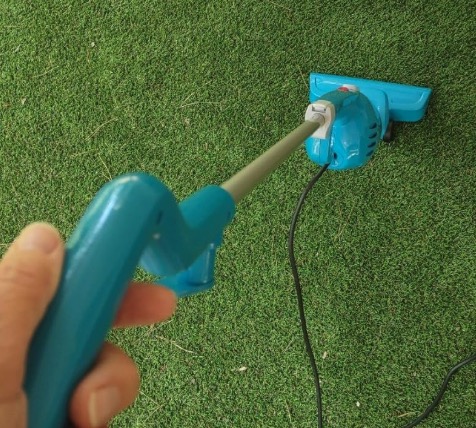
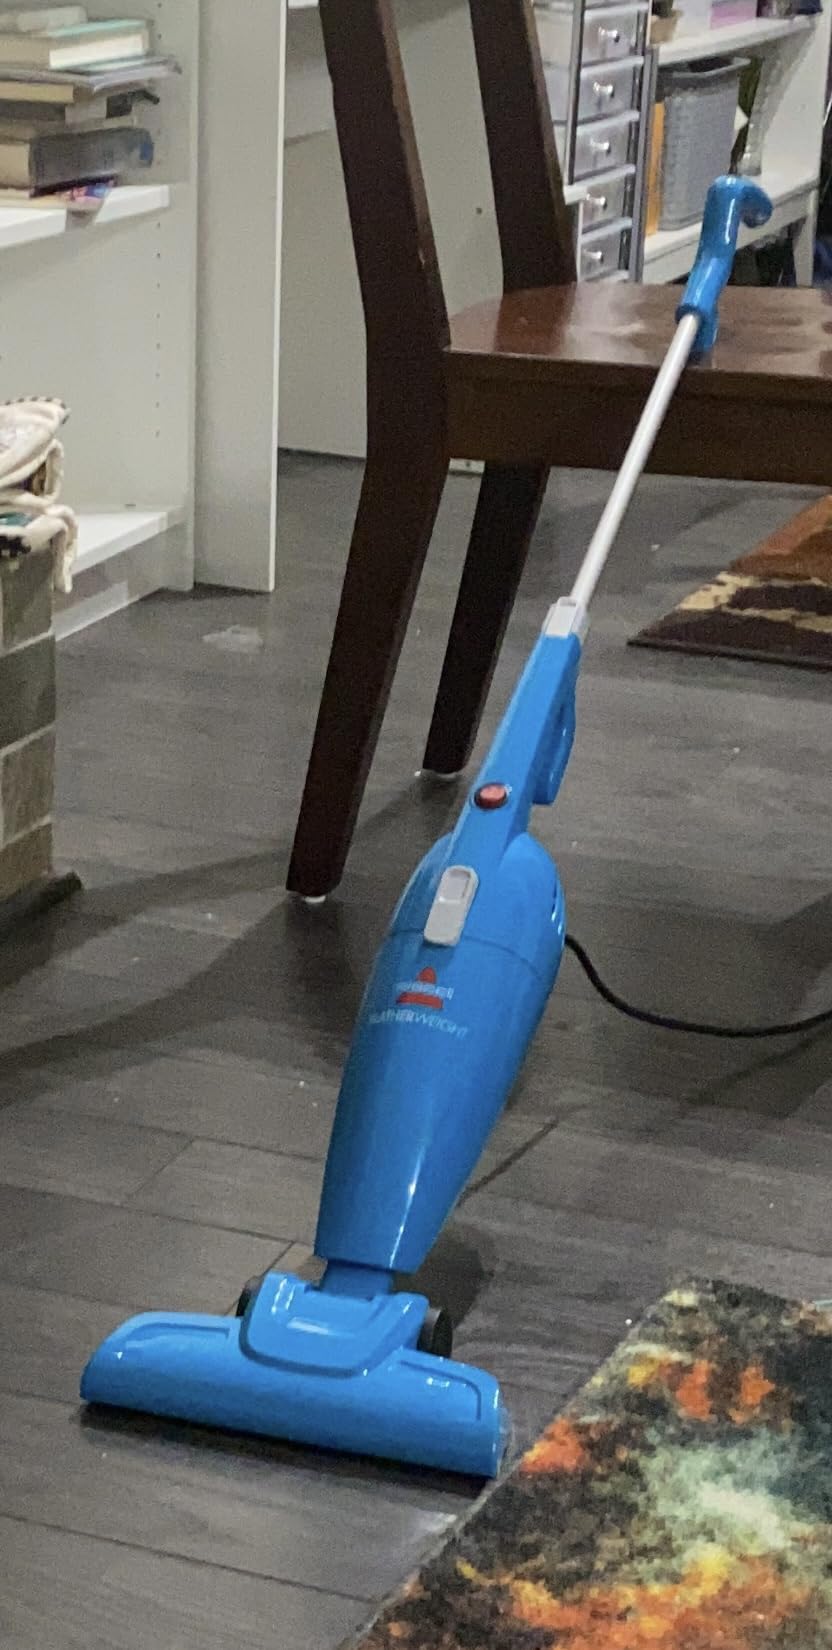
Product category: items_vacuum
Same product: yes